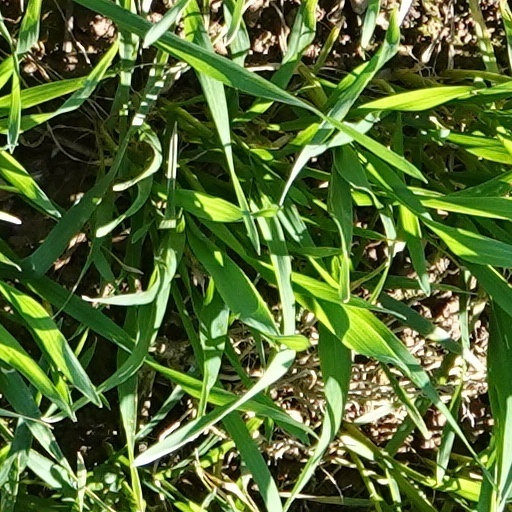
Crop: wheat